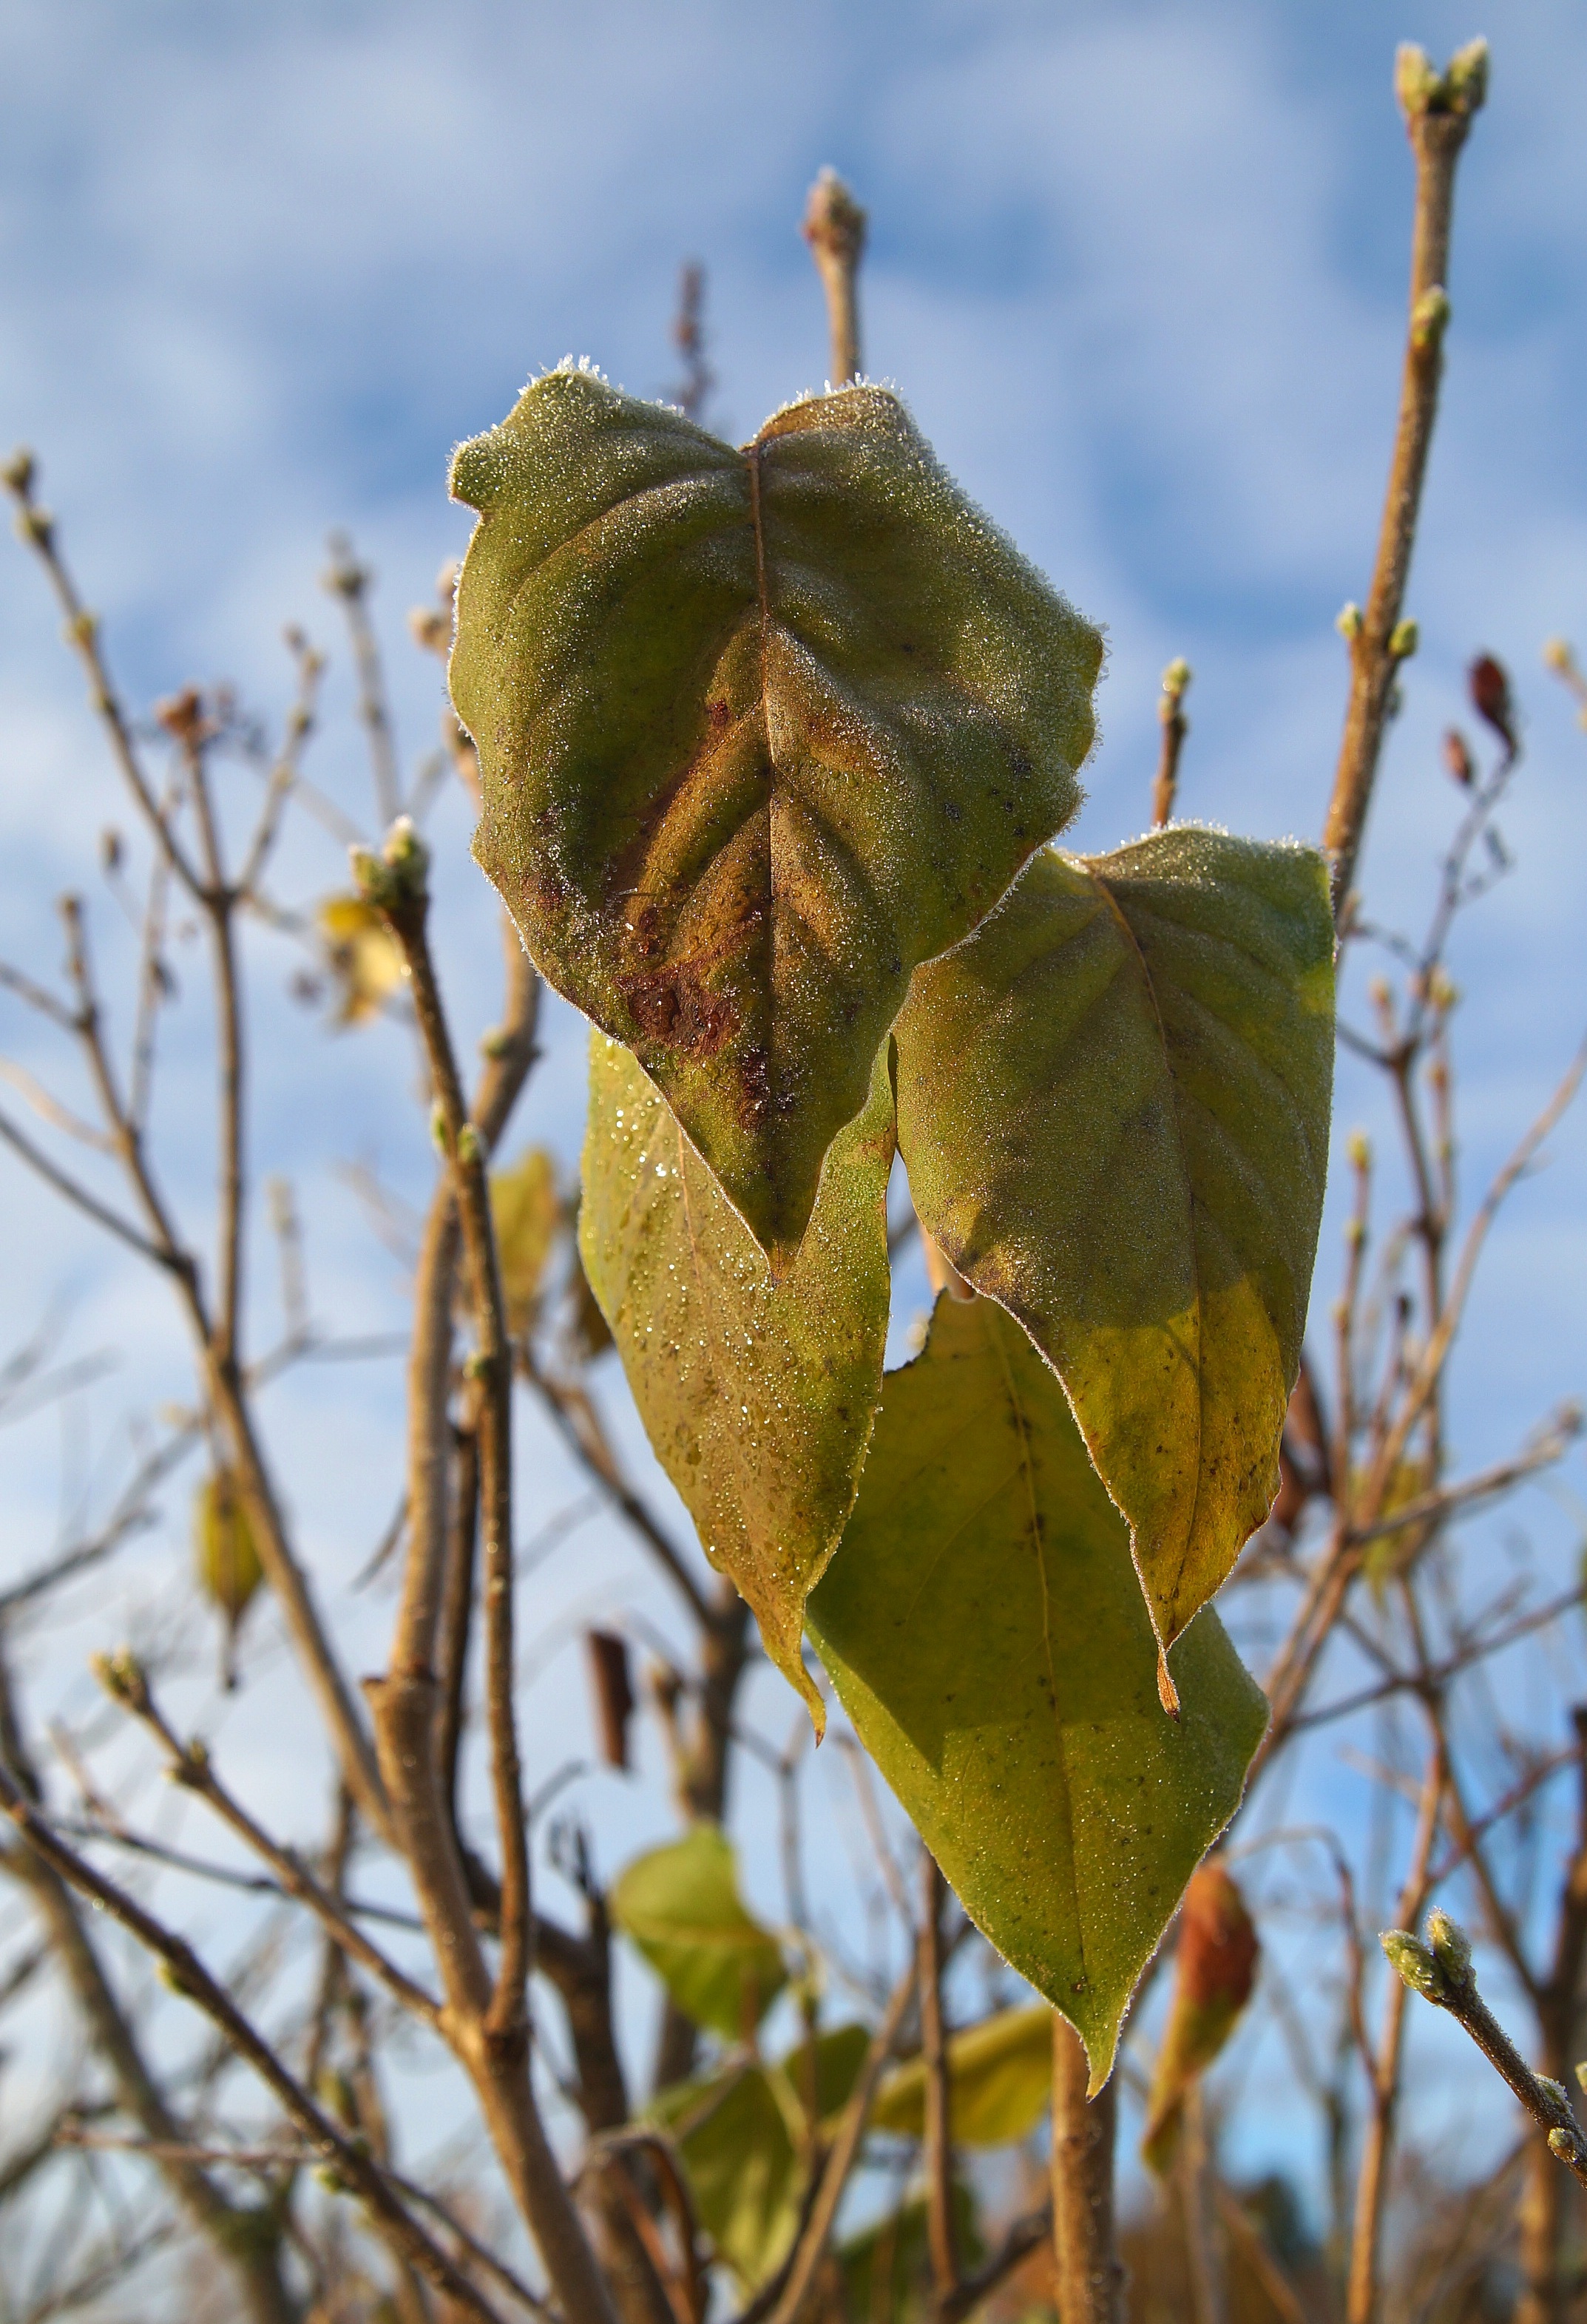
tree, nature, branch, blossom, plant, sunlight, leaf, flower, spring, green, produce, macro, autumn, botany, yellow, flora, season, wildflower, leaves, frosty, macro photography, flowering plant, plant stem, woody plant, land plant, thorns spines and prickles